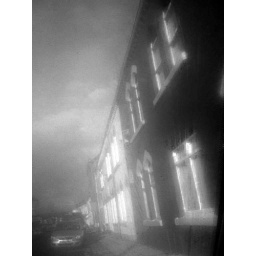
.My street shot through a car windscreen covered in plaster dust.